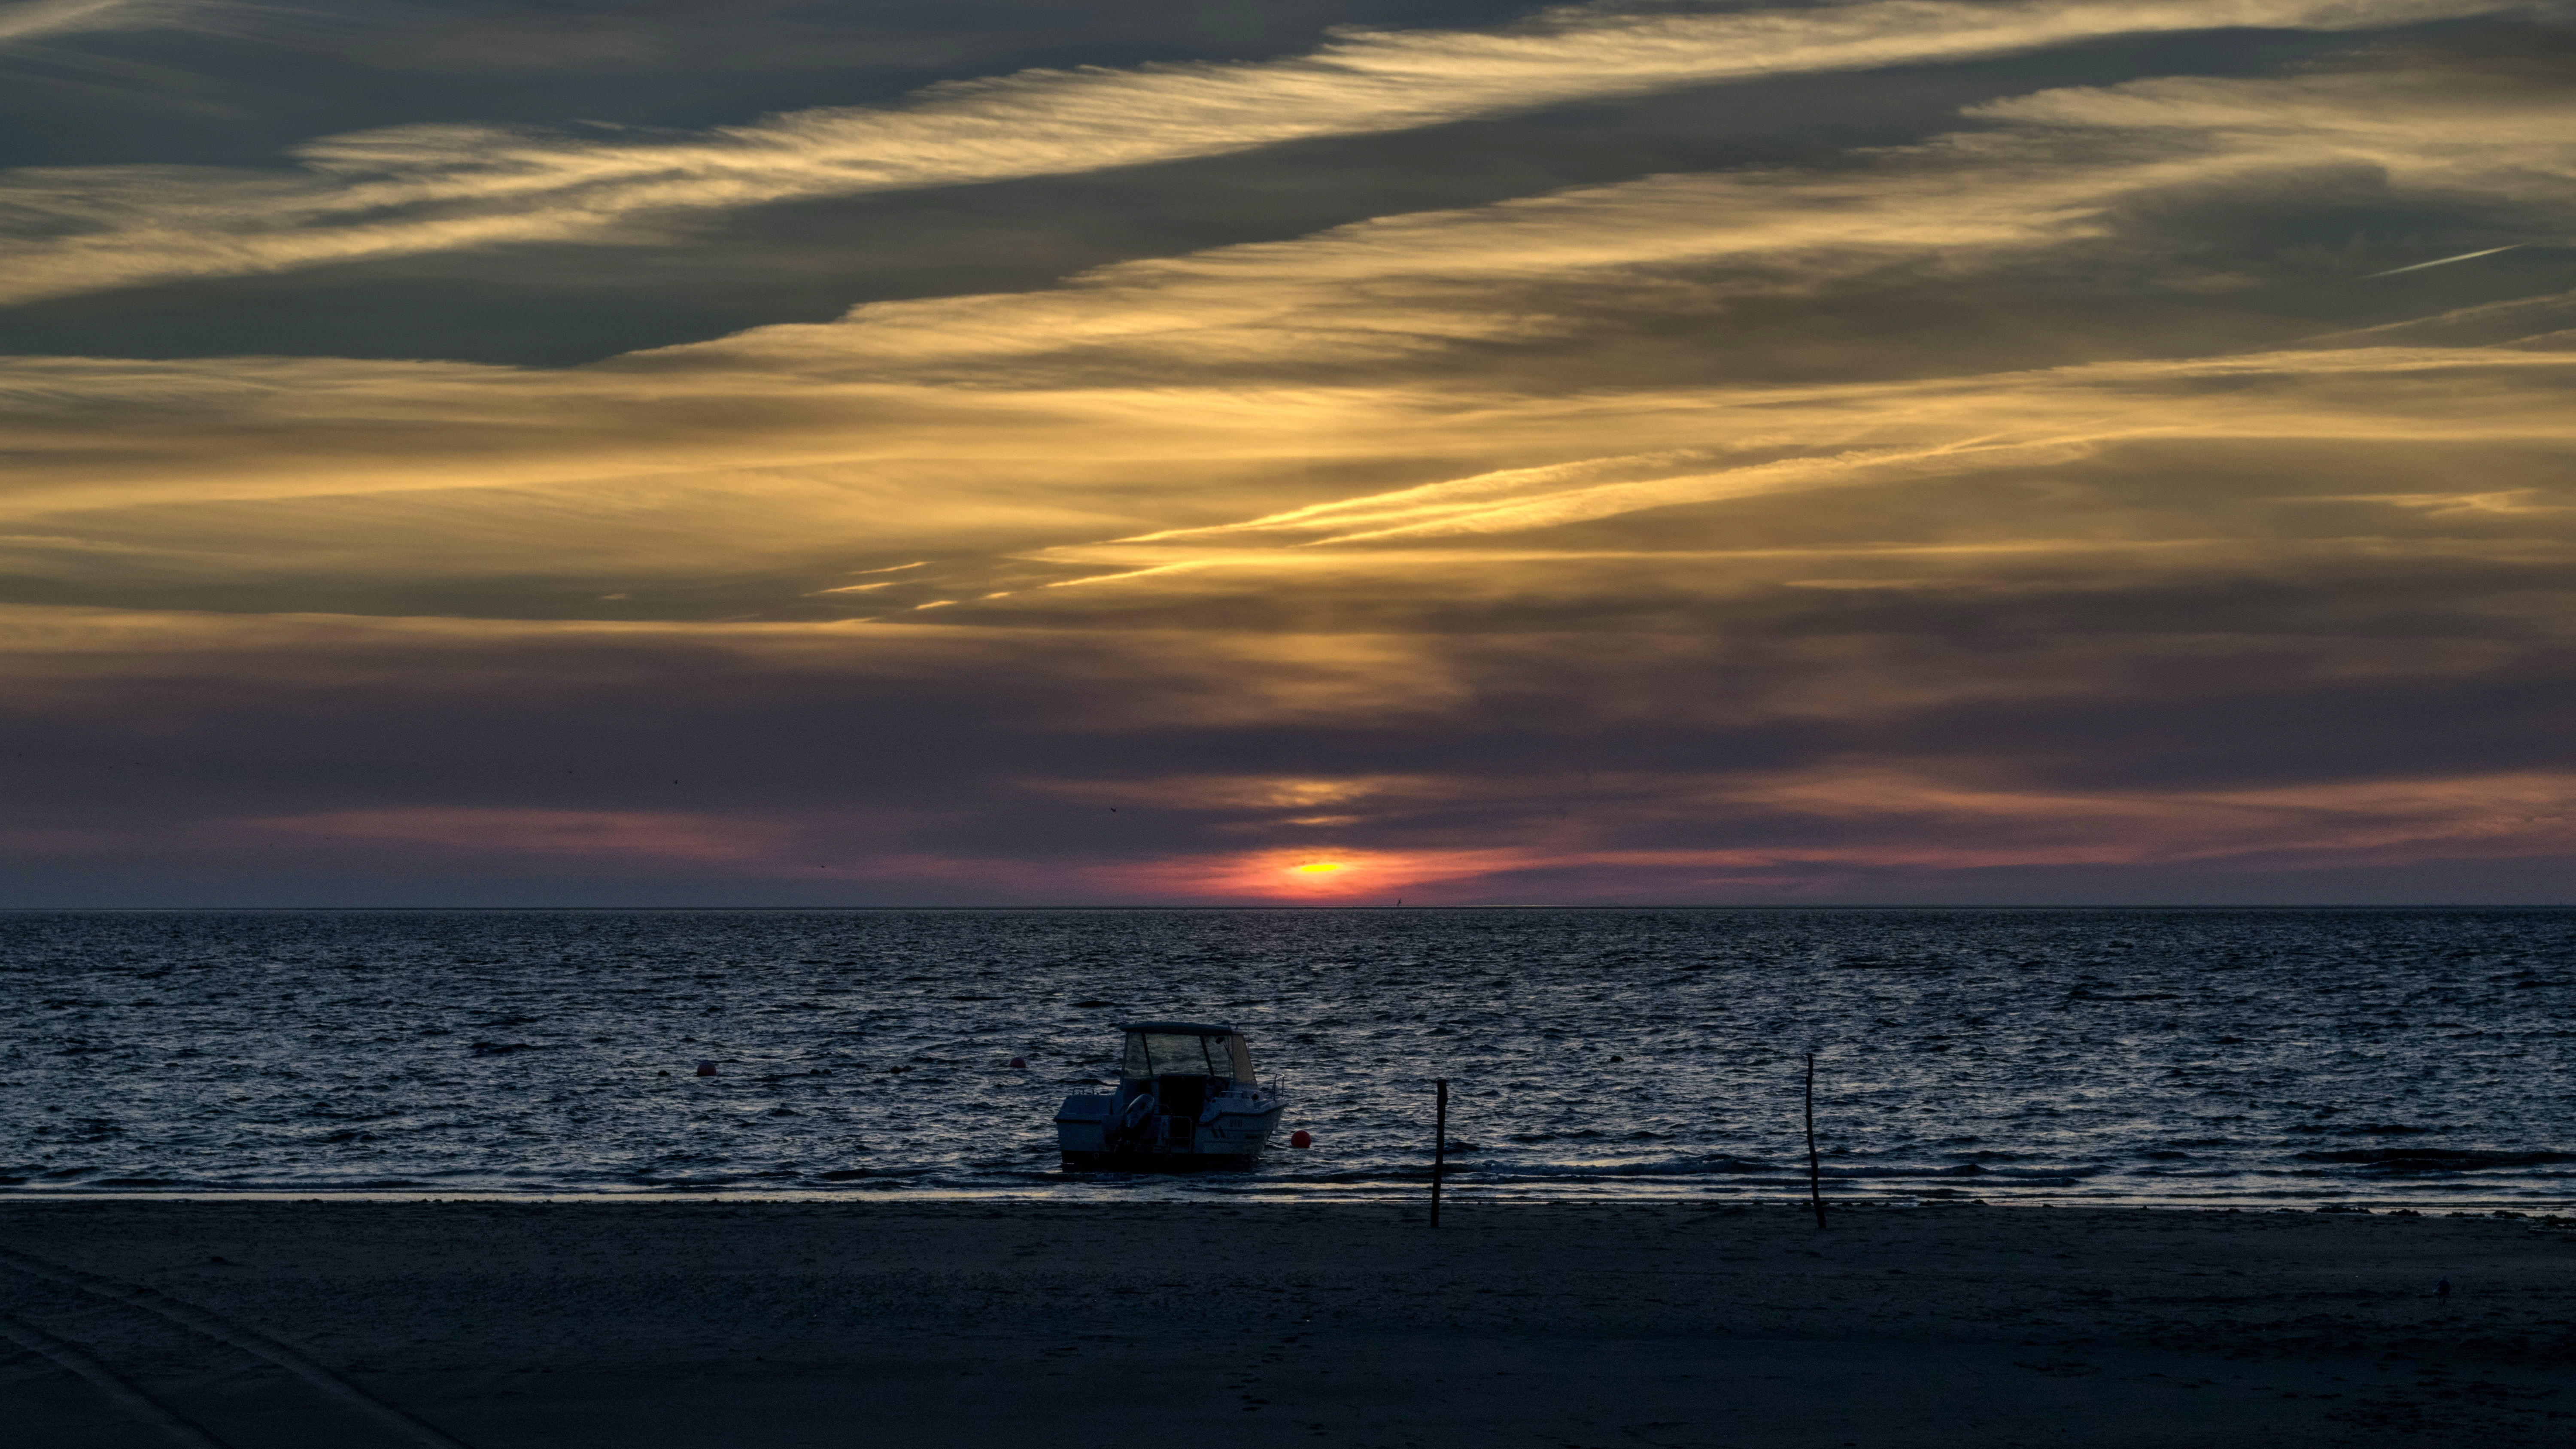
beach, landscape, sea, coast, water, outdoor, ocean, horizon, cloud, sky, sun, sunrise, sunset, boat, sunlight, morning, shore, wave, dawn, photo, dusk, evening, reflection, bay, nikon, body of water, holland, nederland, netherlands, zee, dutch, outdoorphotography, picture, photograph, fotos, foto, paulvandevelde, pdvandevelde, padagudaloma, natuurfotografie, naturephotographer, dordrecht, nederlandinfotos, texel, pvdvfotografie, pdvandeveldedordrecht, nederlandsefotografie, dutchphotogaraphy, totallydutch, fotografienederland, hollandsefotografie, fotografieholland, waddenzee, waddeneiland, afterglow, bootje, meteorological phenomenon, wind wave